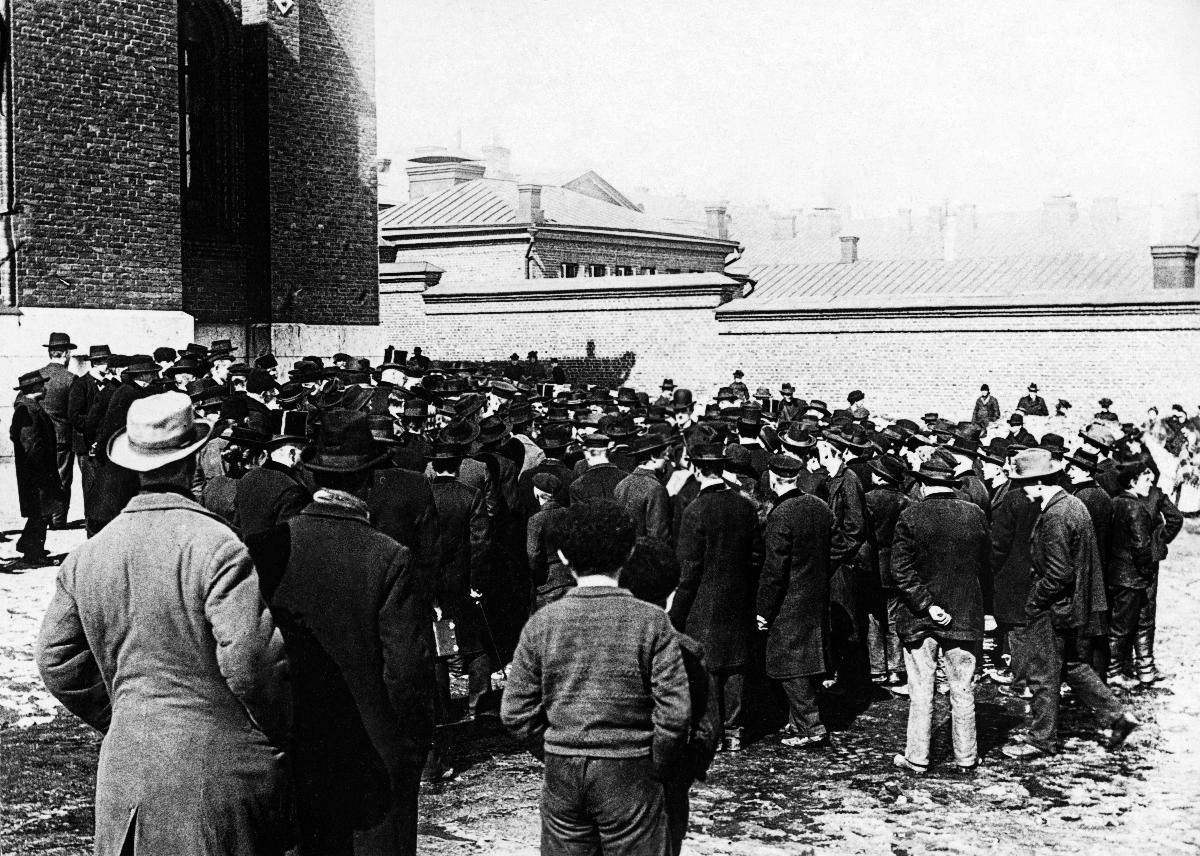
Laittomat asevelvollisuuskutsunnat vuonna 1902
The illegal military service conscription in 1902
sisällön kuvaus: Laittomat asevelvollisuuskutsunnat vuonna 1902. Miehiä kokoontuneena Kaartin maneesin edustalle Helsingissä 18.4.1902. sisällön kuvaus: The illegal military service conscription in 1902. Men gathered in front of The Guard Manège in Helsinki 18.4.1902.
Vuosi: 1902
Paikka: Suomi; Suomi, Uusimaa, Helsinki
Aiheet: asevelvollisuus; kutsunnat; miehet; kokoontumiset; conscription; conscriptions; men; assemblies (societal events); military service; illegal conscription; crowd; gathering; värnplikt; uppbåd; män; sammankomster